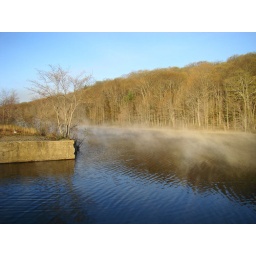
Pictures taken of and around an old rail road bridge in Plymouth Connecticut off of Greystone rd.